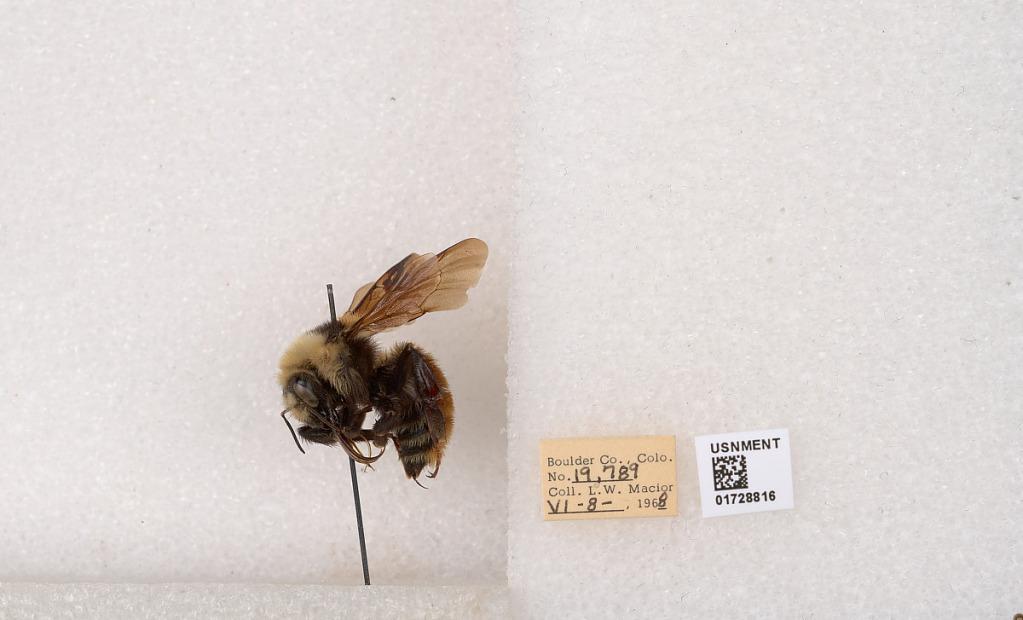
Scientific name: Bombus appositus Cresson
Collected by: L. Macior
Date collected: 1968-6-8
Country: United States
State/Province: Colorado
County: Boulder
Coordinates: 40.0925, -105.358